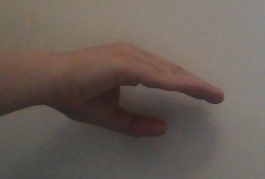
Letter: jeem